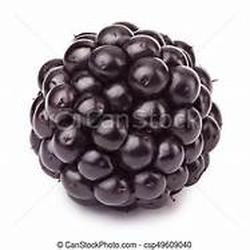
Label: Blackberry